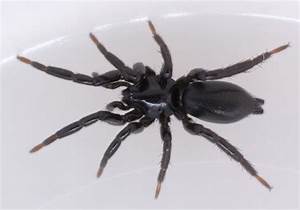
Label: spider